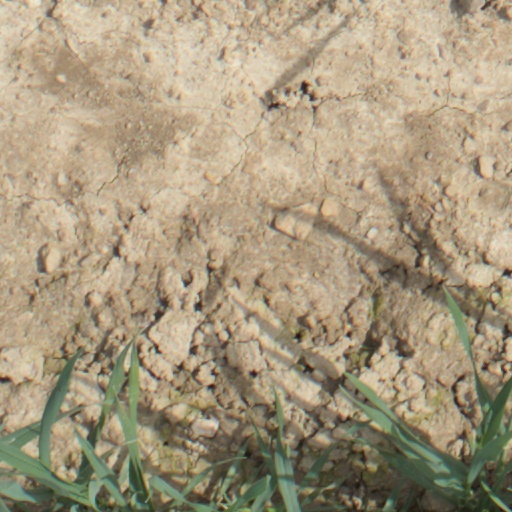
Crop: wheat